Cegléd water jug

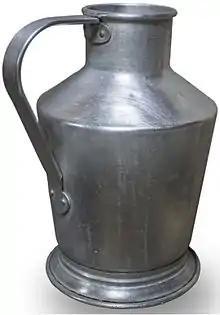
Ceglédi kanna (without lid)

The Cegléd water jug is a container for water named after the city of Cegléd, Hungary. It is also used as a musical instrument in folk music, in particular, in Romani music of Hungary. In such cases it is often called simply kanna.